Shuili

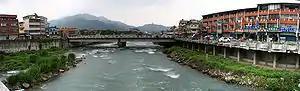
The Shuili River passing through downtown Shueili Township

Shuili Township is a rural township in Nantou County, Taiwan.